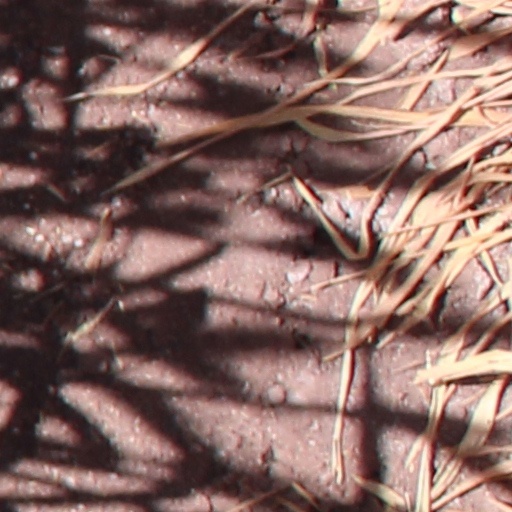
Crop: wheat